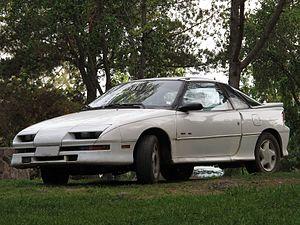
La Geo Storm est une automobile produite par Geo de 1990 à 1993. C'est une berline 3 portes qui est aussi déclinée en coupé.